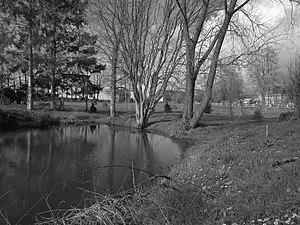
Vue depuis la Mare du Manoir du Clap
Le Manoir du Clap, est situé sur le territoire de la commune de La Cerlangue, Seine-Maritime, au lieu-dit « Le Clap ». Le lieu comporte le manoir, donnant encore à voir les vestiges de la bâtisse du XVIᵉ siècle, et plusieurs autres bâtiments.